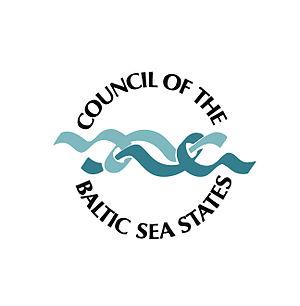
Le Conseil des États de la mer Baltique, Council of the Baltic Sea States, naît entre 1989 et 1992 à l'initiative des ministres allemand et danois des affaires étrangères, Hans-Dietrich Genscher et Uffe Ellemann-Jensen.